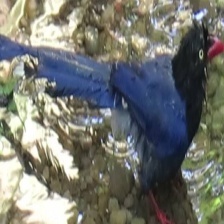
Species: TAIWAN MAGPIE
Scientific name: UROCISSA CAERULEA
ImageNet parent category: magpie